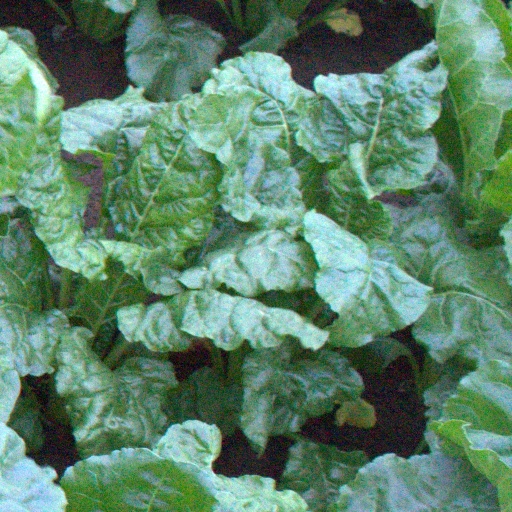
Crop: sugar beet